History of the Nashville Sounds

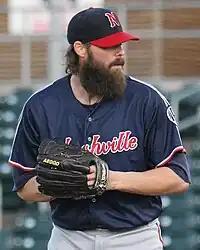
A man in a navy blue baseball jersey, gray pants, and a navy cap with hands held together in his black glove

The 2007 team included Brewers third base prospect Ryan Braun, who made his major league debut on May 25 and was named National League Rookie of the Year following the season, becoming the third former Sound to win this award. On June 25, Manny Parra pitched the club's second perfect game, the third nine-inning perfect game in PCL history, against Round Rock. Parra threw 107 pitches, striking out 11 batters. Led by PCL Manager of the Year Frank Kremblas, the team won the American Northern Division title for the third straight year and posted a league-best 89–55 record. Ultimately, they were defeated by New Orleans, three games to one, in the conference series. Nashville-native knuckleball pitcher and 13-game winner R. A. Dickey won the PCL Pitcher of the Year Award.